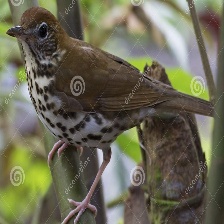
Species: WOOD THRUSH
Scientific name: HYLOCICHLA MUSTELINA